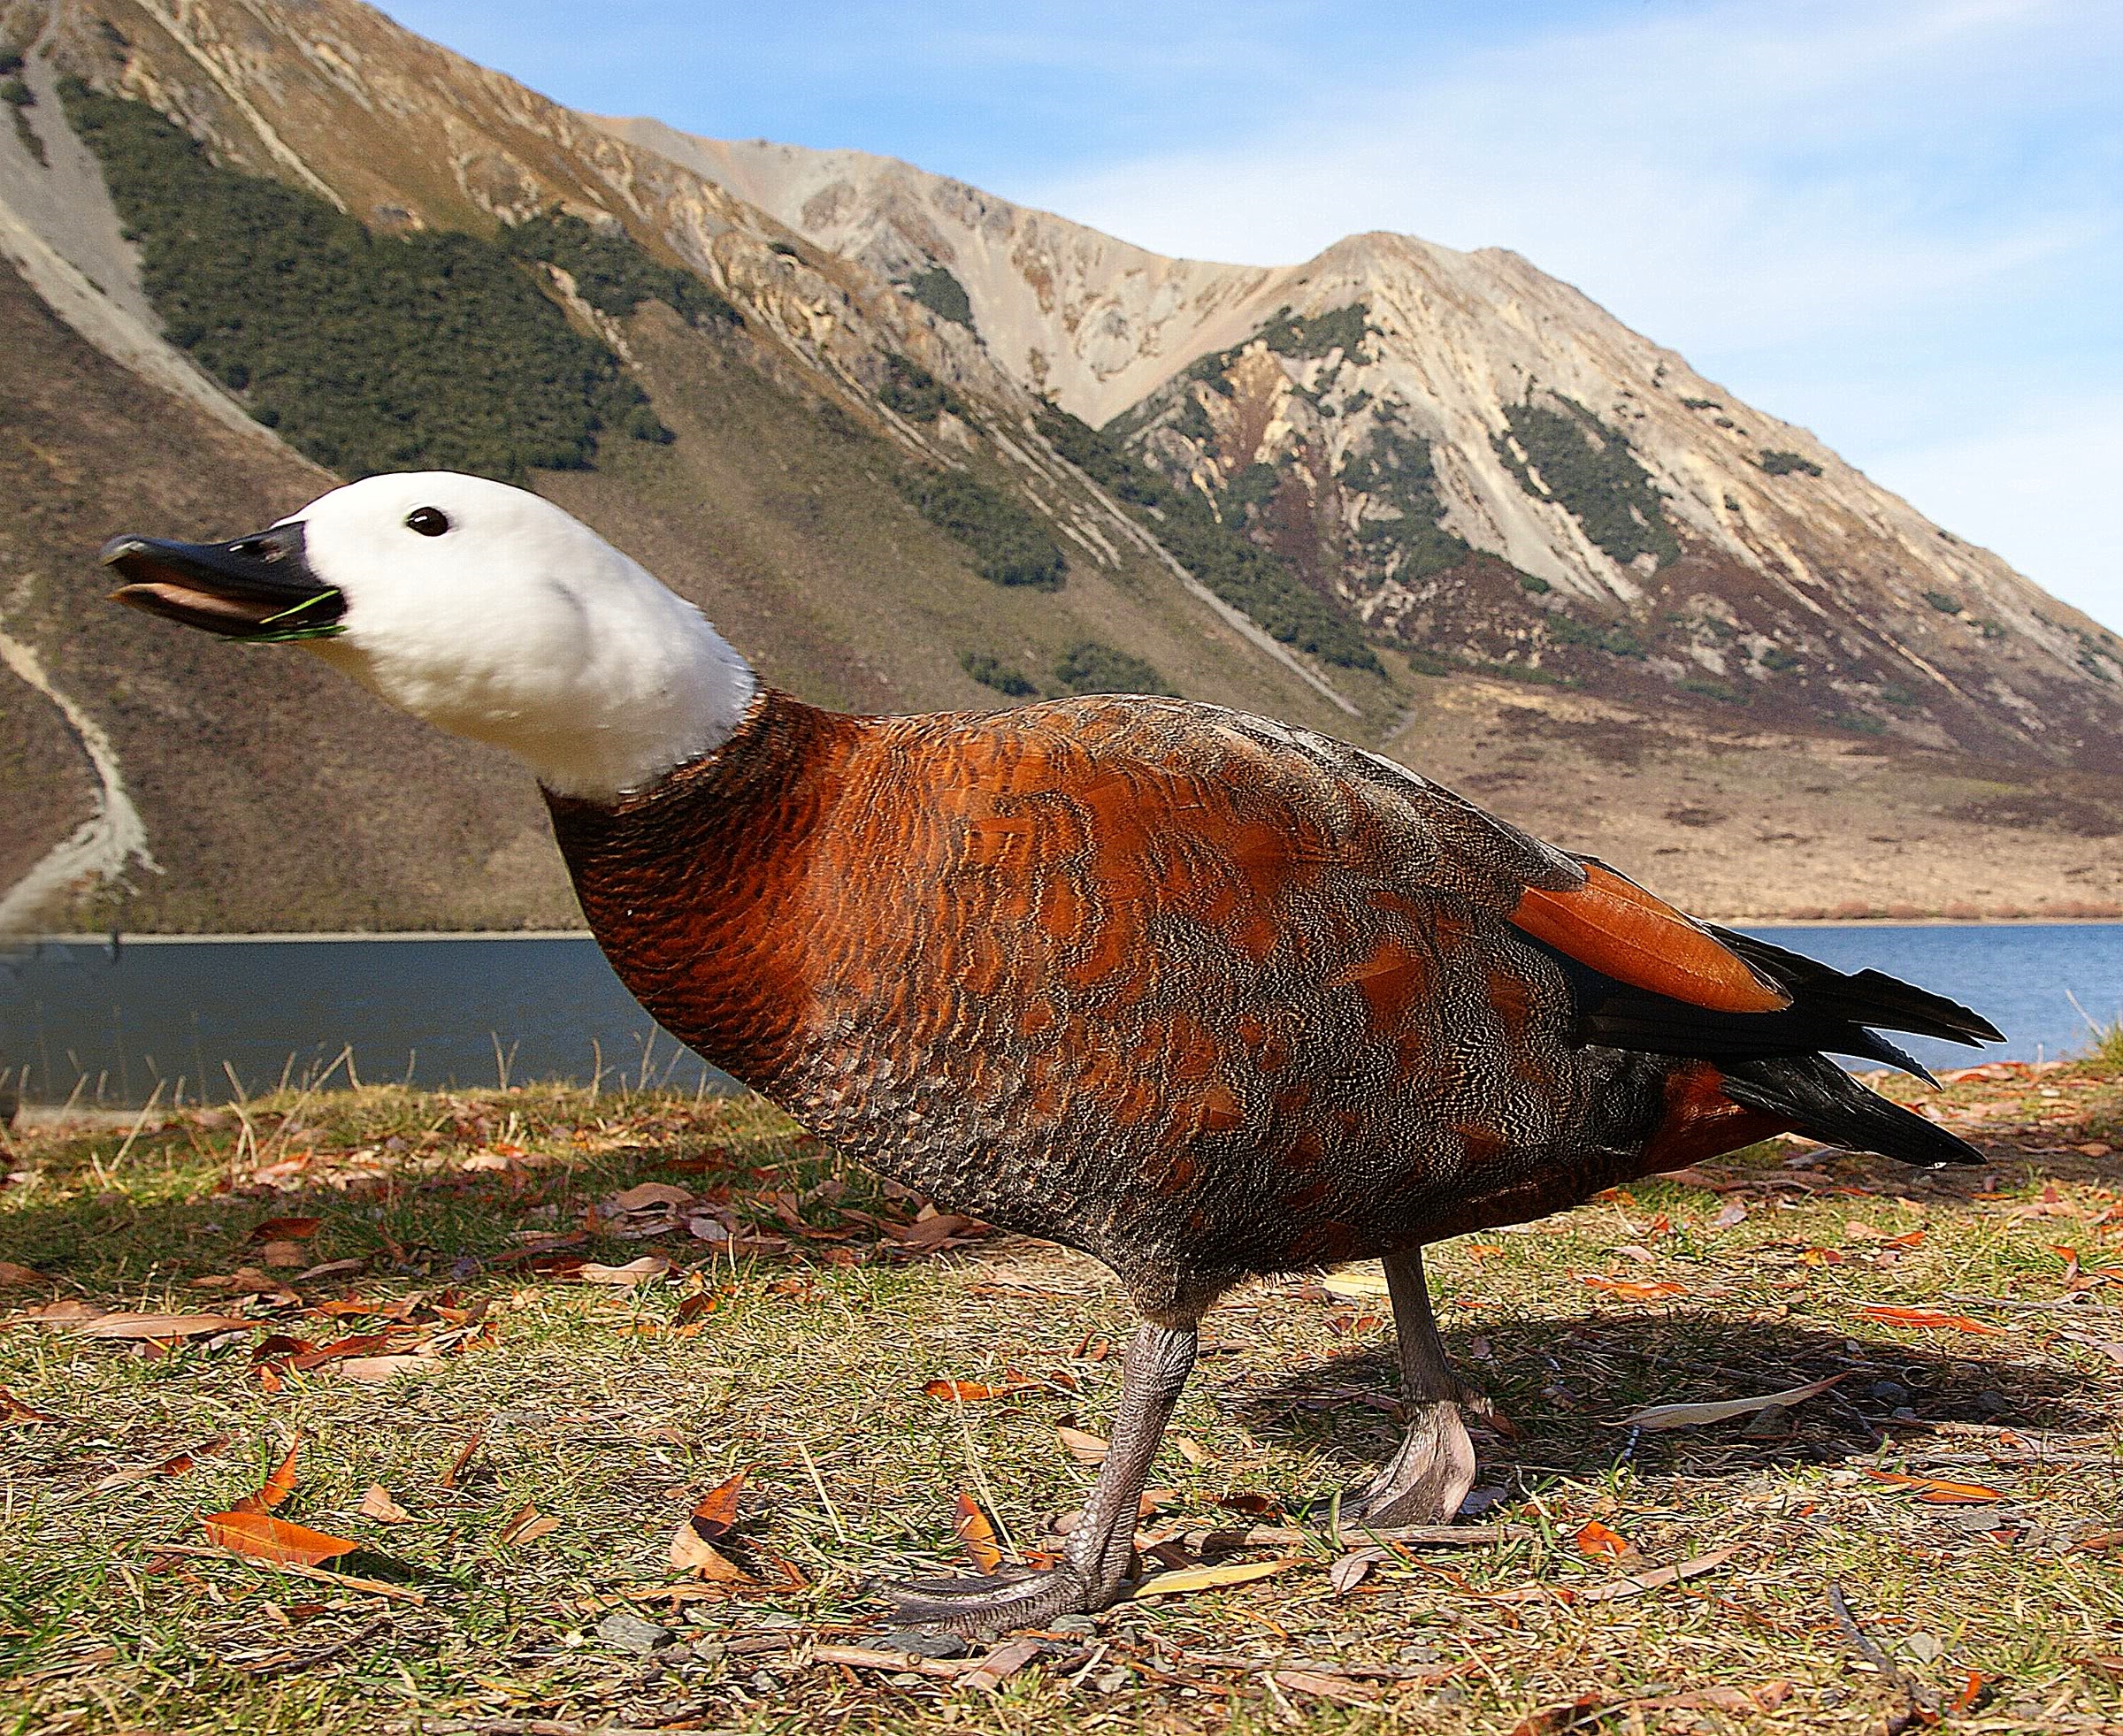
bird, prairie, wildlife, fowl, fauna, vertebrate, flickrsbestcreatures, sonydslra300, paradiseduck, newzealandbird, shellduck, tadornavariegata, water bird